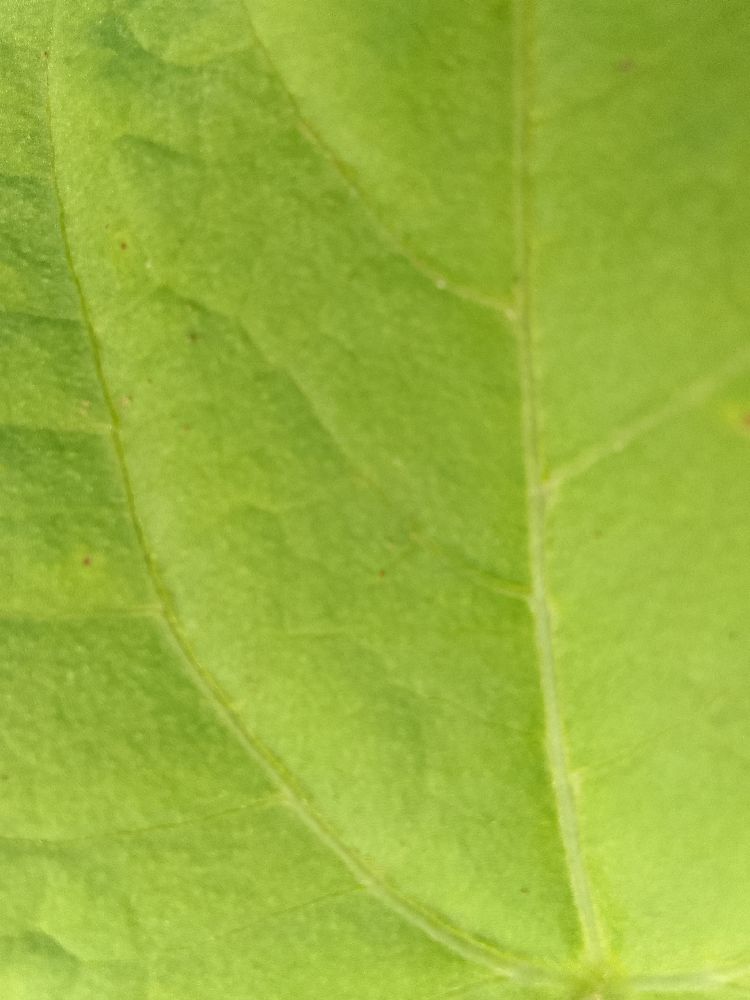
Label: healthy